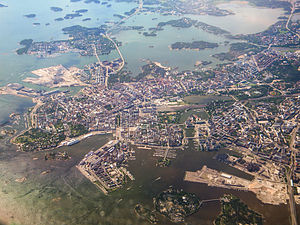
Helsinki
Helsinki eller Helsingfors er Finlands hovedstad og største by. Byen ligger i landskabet Nyland i Sydfinland ved Finske Bugt. Helsinki har har 642.045 indbyggere, mens den større hovedstadsregion har 1,4 millioner indbyggere. Helsinki ligger 80 kilometer nord for Tallinn, 400 kilometer øst for Stockholm, og 390 kilometer vest for Sankt Petersborg. Helsinki har tætte historiske bånd til alle tre byer.